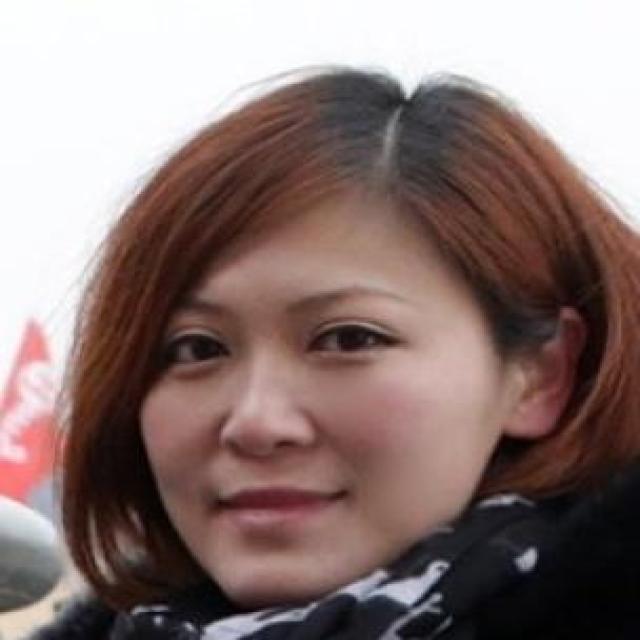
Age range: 21-44